William Cavendish (courtier)

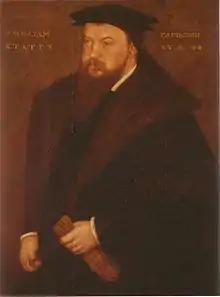
Sir William Cavendish 1547

Sir William Cavendish MP (c. 150525 October 1557) was an English politician, knight and courtier. Cavendish held public office and accumulated a considerable fortune, and became one of Thomas Cromwell's "visitors of the monasteries" during the dissolution of the monasteries. He was MP for Thirsk in 1547. In 1547 he married Bess of Hardwick, and the couple began the construction of Chatsworth House in 1552, a project which would not be completed until after his death. His second son William Cavendish (1552–1626) became the first Earl of Devonshire, purchasing his title from the impecunious King James I.